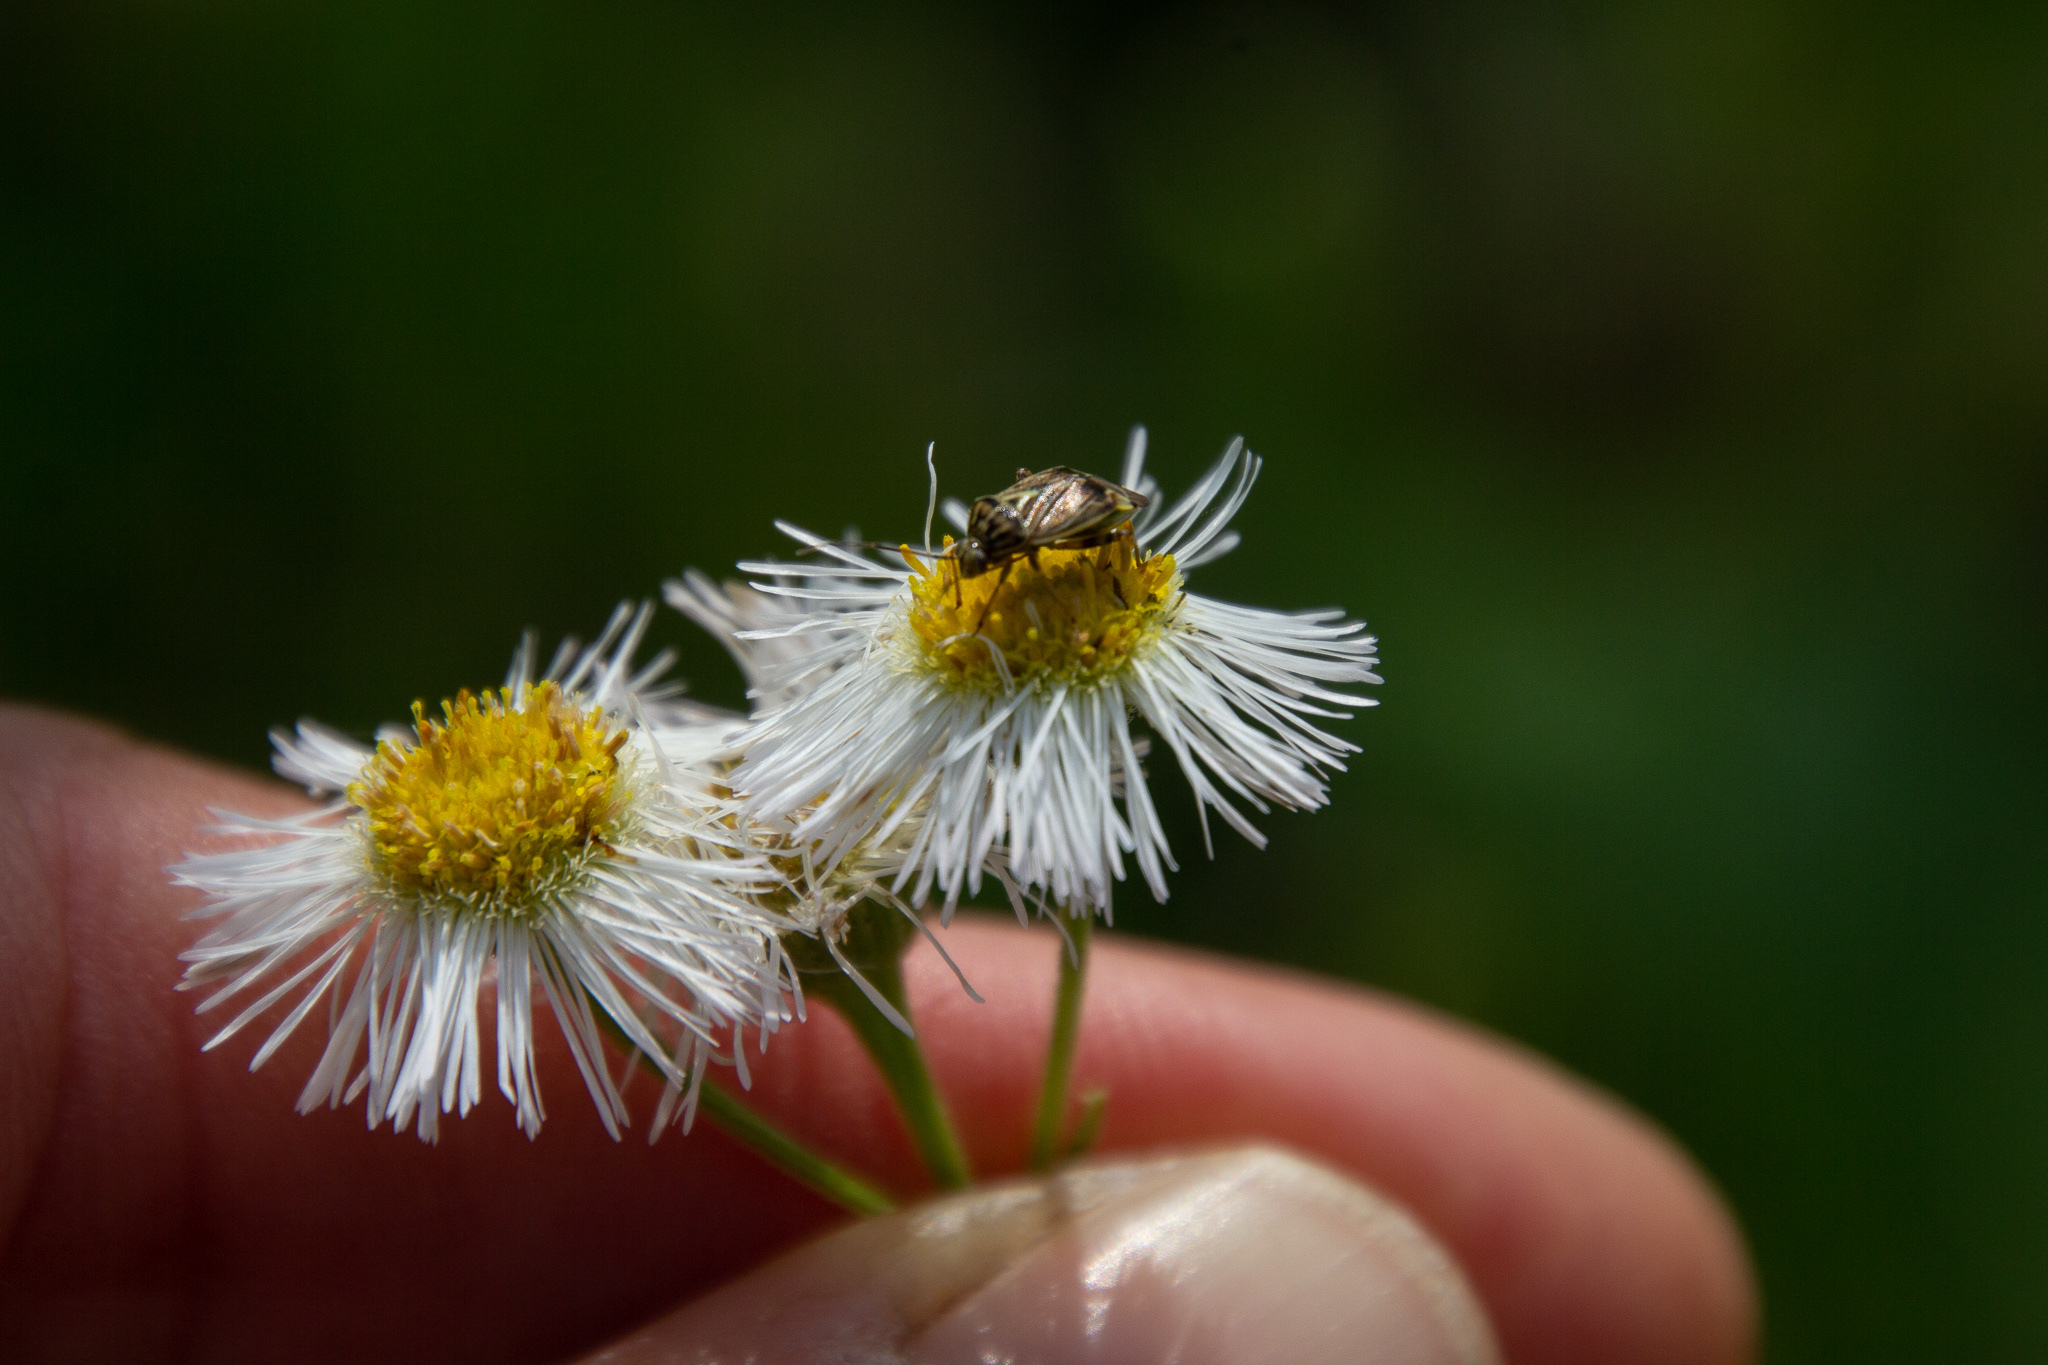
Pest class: lygus_bug